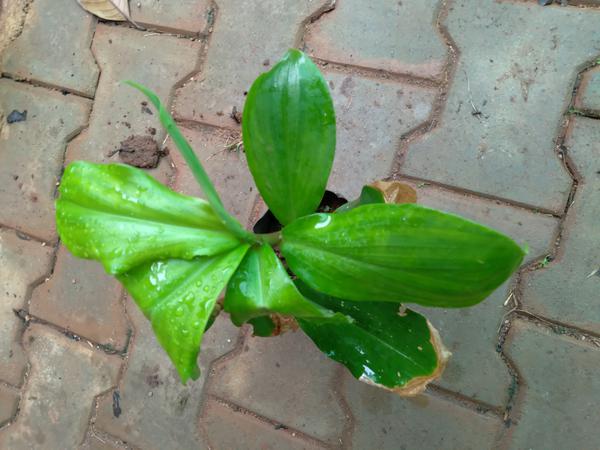
Plant: Insulin